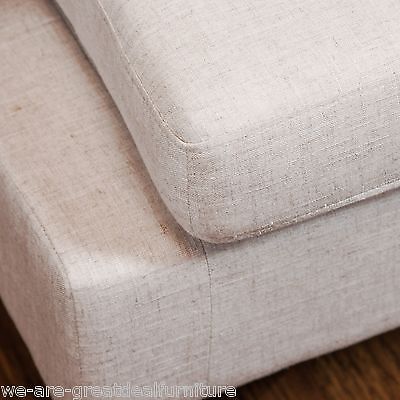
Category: sofa